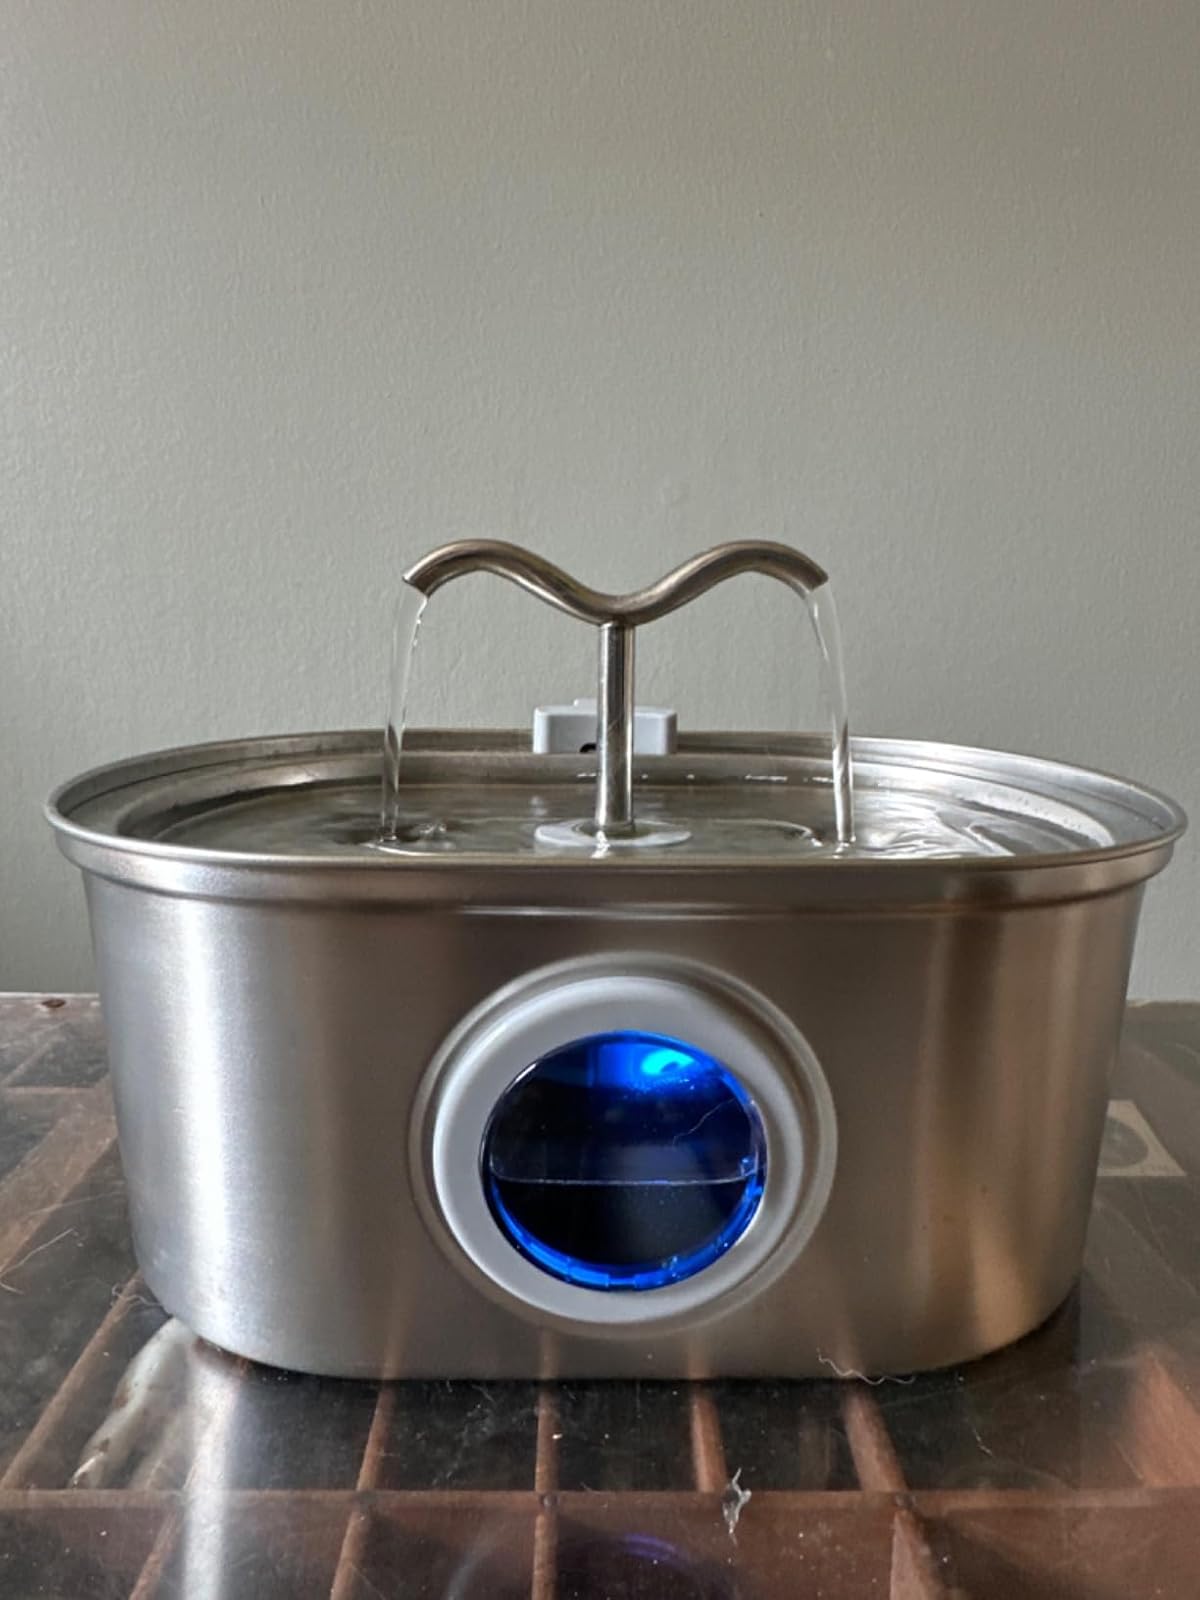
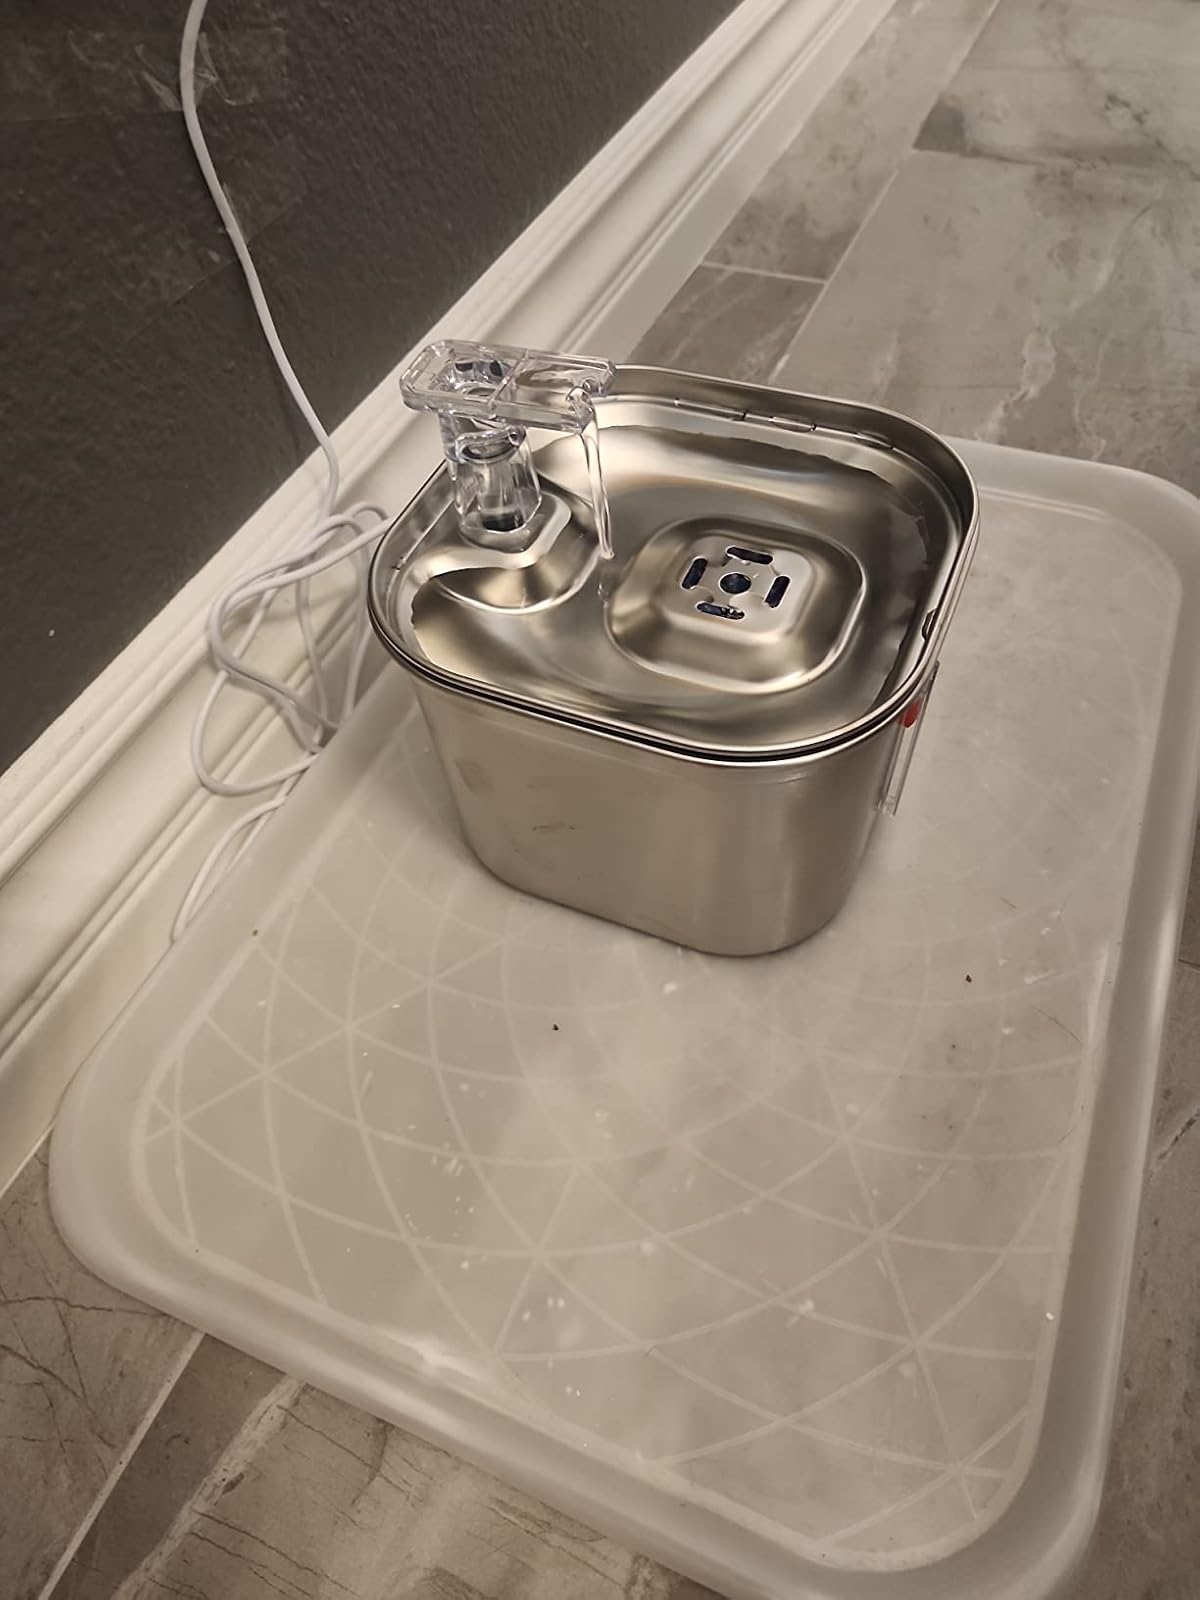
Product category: items_bowl
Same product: no